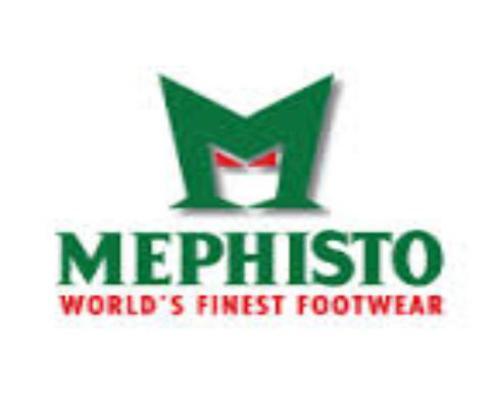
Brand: mephisto
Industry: Clothes